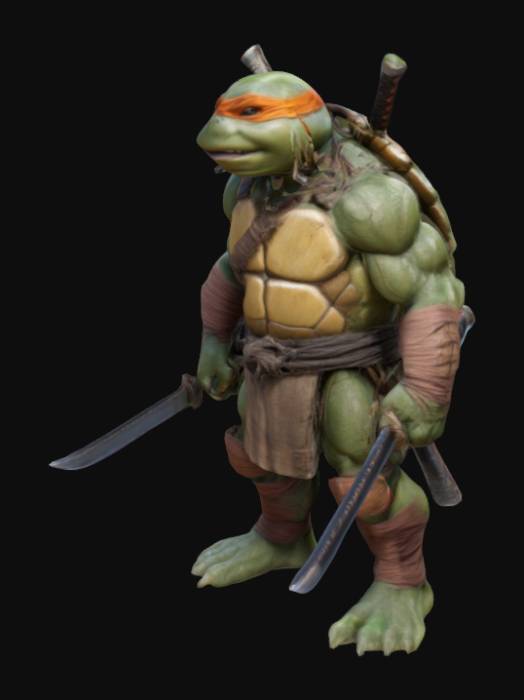
미적 점수 (1~10점): 7